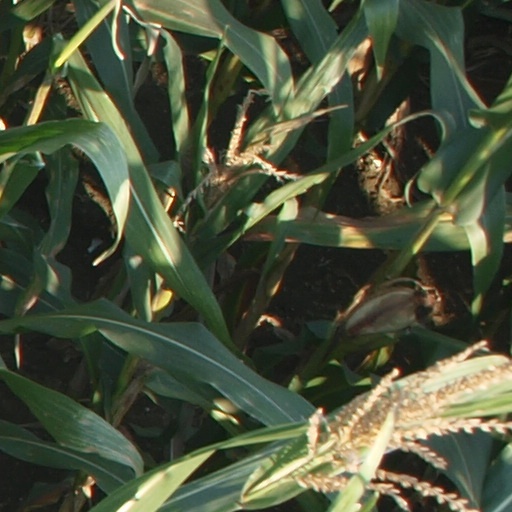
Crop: maize; corn